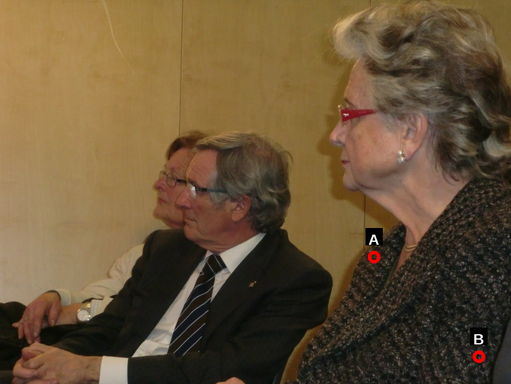
Question: Two points are circled on the image, labeled by A and B beside each circle. Which point is closer to the camera?
Select from the following choices.
(A) A is closer
(B) B is closer
Answer: B